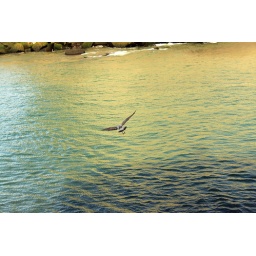
Bird flying over water in San Sebastian